Princess Tarakanova (painting)

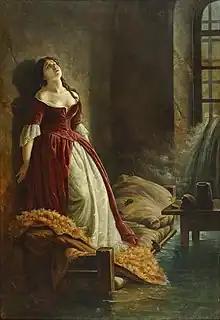
1862 version

In the Ekaterinburg Museum of Fine Arts, the presumed original version of the painting, created in 1862, is stored. The differences lie in the size of the canvas, which is 214 × 147 centimeters, and in the figurative interpretation: the face and figure of the young woman do not yet convey the tragedy and final despair. Therefore, the version from the Tretyakov Gallery collection is a later copy.